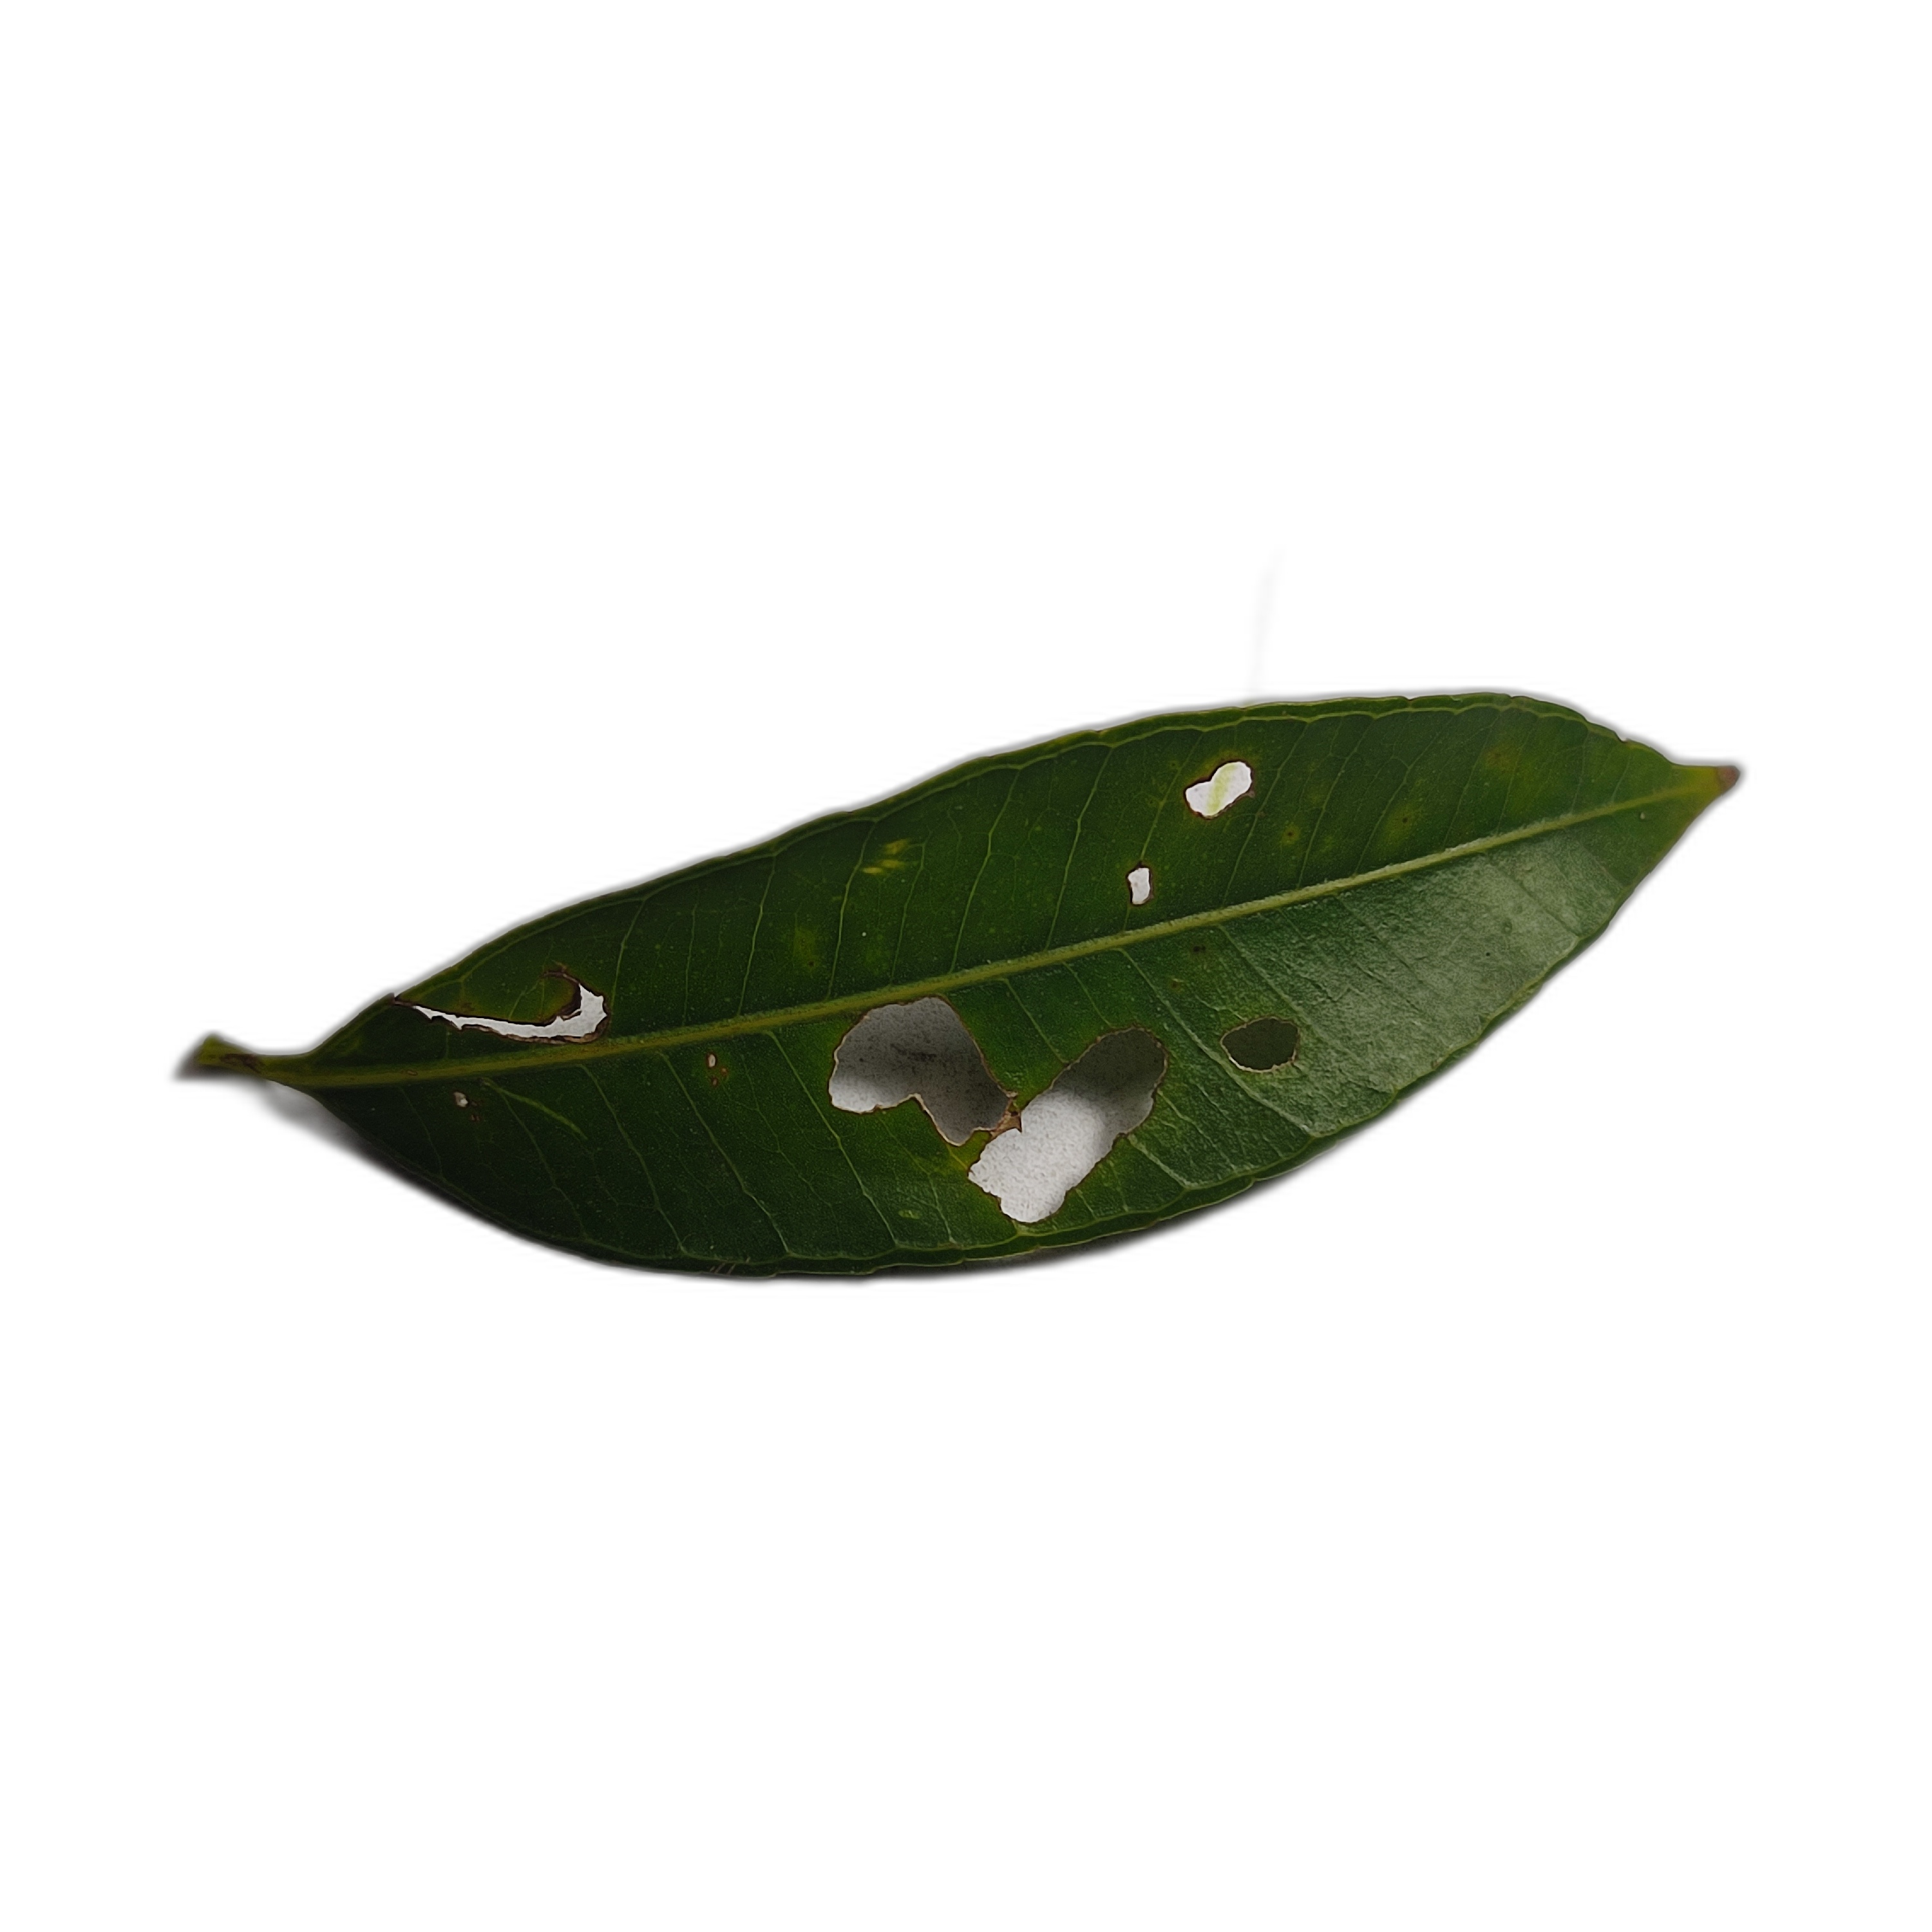
Label: not_healthy